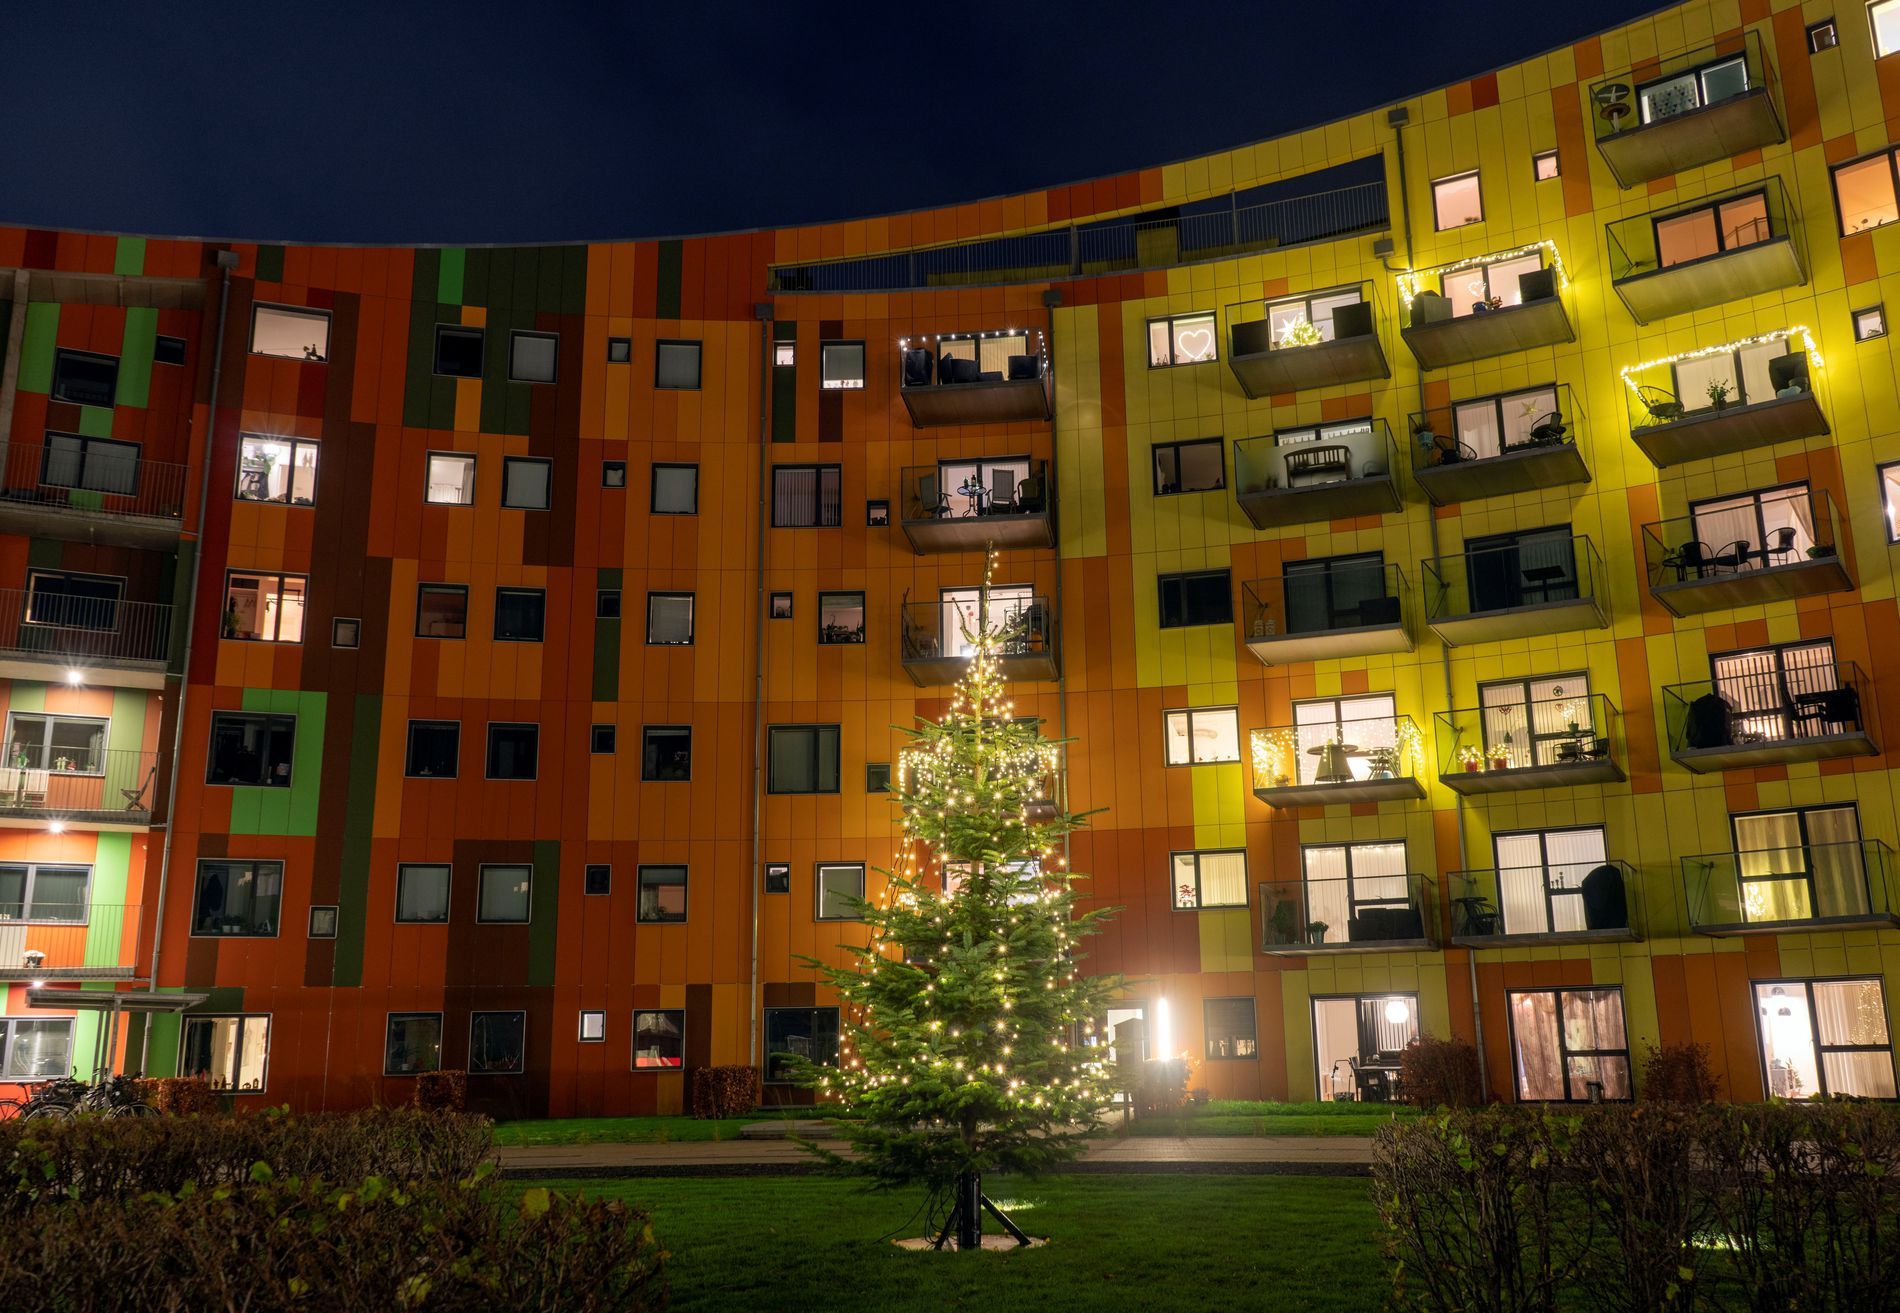
Festive Apartment Complex at Night
A brightly lit Christmas tree stands in the courtyard of a colorful apartment building at night, with lights glowing from the windows and balconies.
Wide shot of a brightly lit Christmas tree centered in front of a colorful apartment building at night, creating a warm and inviting atmosphere.
Labels: City, Urban, Architecture, Building, Neighborhood, High Rise, Apartment Building, Condo, Housing, Plant, Tree, Fir, Person, Christmas, Christmas Decorations, Festival, Chair, Furniture, Office Building, Christmas Tree, Lighting, Metropolis, Pine, Sky, District
Camera: SONY ILCE-7RM2
Lens: FE 28-70mm F3.5-5.6 OSS
Aperture: F7.1
Exposure: 6 sec
ISO: 200
Focal length: 28.0 mm